Club Cumming

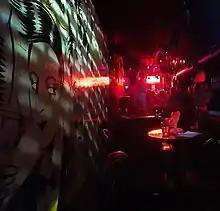
Indoor seating area beside the club's murals, June 2021

Club Cumming ceased operation in March 2020, when all New York City nightlife venues were ordered to shutter due to the COVID-19 pandemic. The same month, the club's weekly standup comedy show, Cabernet Cabaret, moved online. The first installment featured comedians Bowen Yang, Pat Regan, Mitra Jouhari, Sydnee Washington, Rachel Sennott and Joel Kim Booster. In April, Alan Cumming organized the Club Cumming Community Chest to support staff and performers out of work during the pandemic. The Community Chest was a fundraiser in which celebrities gave memorabilia or a Zoom call to the highest bidder, and the proceeds went to Club Cumming employees.